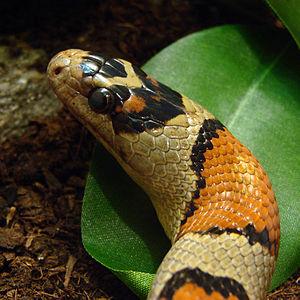
Serpent-Roi Mexicain ( Lampropeltis mexicana). L'Ile aux Serpents, à La Trimouille (86).
L’Île aux serpents est un parc animalier situé dans le département de la Vienne, ouvert au public depuis 1995. Il est labellisé Tourisme et Handicaps. Il a fermé ses portes définitivement en 2016.